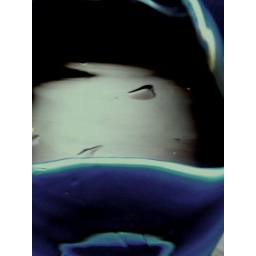
seeking ghost in a glass of water